Jambukeswarar Temple, Thiruvanaikaval

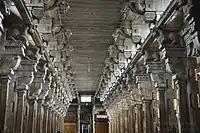

There were two Shivaganas (Shiva's army who live in Kailash): 'Malyavan' and 'Pushpadanta'. Though they are Siva Ganas they always quarrel with each other and fight for one thing or other. In one fight 'Malyavan' cursed 'Pushpadanta' to become an elephant on earth and the latter cursed the former to become a spider on earth. The elephant and the spider came to Thiruvanaikaval and continued their Siva worship. The elephant collected water from river Cauvery and conducted ablution to the "lingam" under the Jambu tree (Eugenia jambolana, the java plum tree) daily. The spider constructed his web over the "lingam" to prevent dry leaves from dropping on it and prevent sunlight directly falling on it. When the elephant saw the web and thought it was dust on "lingam". The elephant tore them and cleaned the "lingam" by pouring water and the practice continued daily. The spider became angry one day and crawled into the trunk of the elephant and bit the elephant to death, killing itself. Siva, in the form of Jambukeswara, moved by the deep devotion of the two, relieved them from the curse. As an elephant worshipped Siva here, this place came to be known as Thiru Aanai Kaa ("thiru" means holy, "aanai" is elephant, "kaa" ("kaadu") means forest). Later the name 'Thiruaanaikaa' become 'Thiruvanaikaval' and 'Thiruvanaikoil'.